Alfred Heidelbach

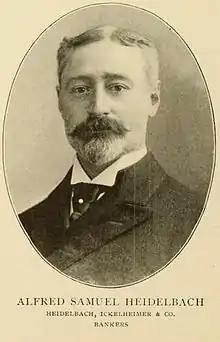

Alfred Samuel Heidelbach (November 17, 1851 – February 1, 1922) was an American banker and stock broker.